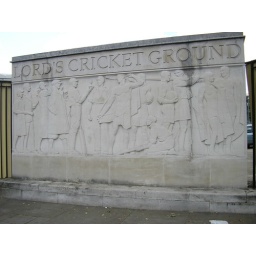
A sculptured wall capturing some of the images seen behind at Lords Cricket ground in London